Ed Asner

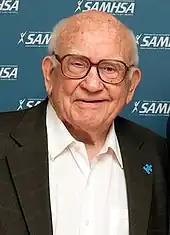
Asner at the 2015 Substance Abuse and Mental Health Services Administration Awards

Asner had an extensive voice acting career. In 1987, he played the eponymous character, George F. Babbitt, in the L.A. Classic Theatre Works' radio theater production of Sinclair Lewis' novel "Babbitt". Asner won one Audie Award and was nominated for two Grammy Awards and an additional Audie for his audiobook work. He also provided the voices for Joshua on "Joshua and the Battle of Jericho" (1986) for Hanna-Barbera, J. Jonah Jameson on the 1990s animated television series "" (1994–98); Hoggish Greedly on "Captain Planet and the Planeteers" (1990–95); Hudson on "Gargoyles" (1994–96); Jabba the Hutt on the radio version of "Star Wars"; Master Vrook from "" and its ; Roland Daggett on "" (1992–94); Cosgrove on "Freakazoid!"; Ed Wuncler on "The Boondocks" (2005–14); and Granny Goodness in various DC Comics animated series. He also voiced Napoleon, Cornelia's younger sister's cat in the Disney show "W.I.T.C.H.", and Kid Potato, the Butcher's dad in the PBS Kids hit show "WordGirl". He was even nominated for a Daytime Emmy Award for Outstanding Performer in an Animated Program but lost to Eartha Kitt for Nick Jr.'s "Wonder Pets!". Asner provided the voice of famed American orator Edward Everett in the 2017 documentary film "The Gettysburg Address".